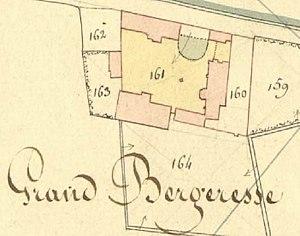
Extrait du cadastre napoléonien
La ferme de Bergeresse est une ancienne métairie monastique dépendant de la Chartreuse du Liget. Elle est située sur la commune d'Azay-sur-Indre, dans le département d'Indre-et-Loire.